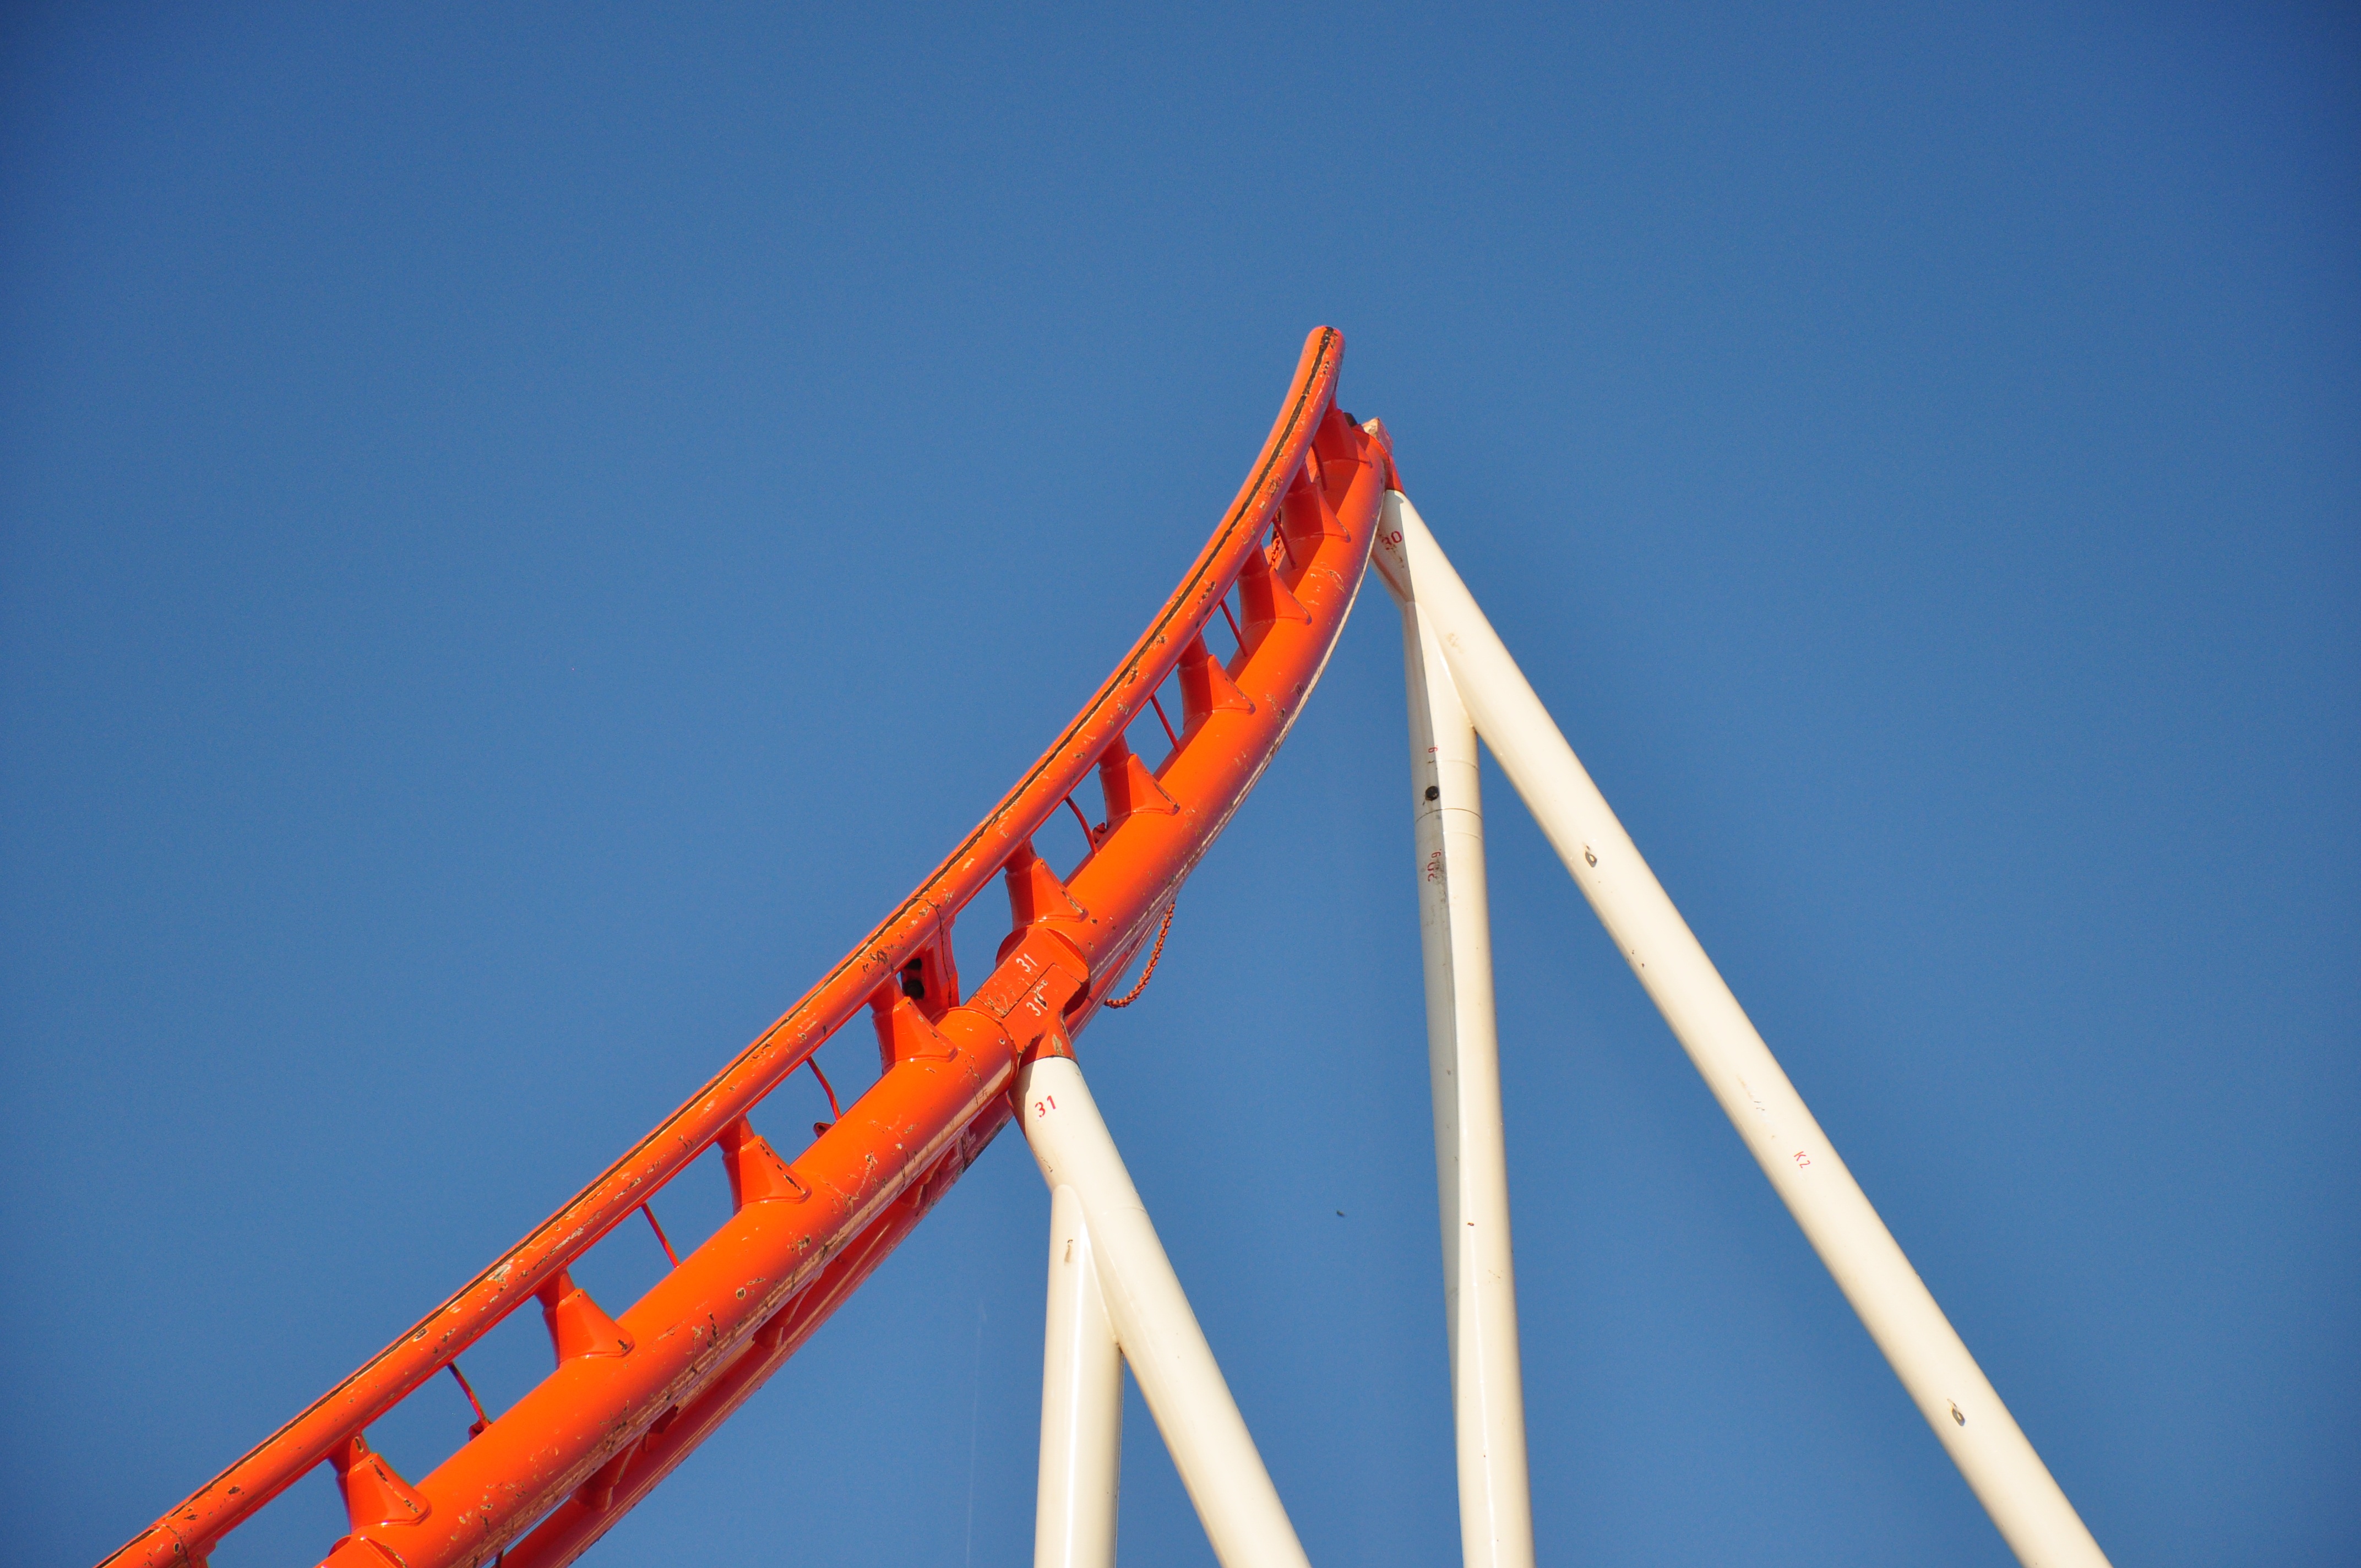
sky, recreation, line, red, amusement park, mast, color, flag, park, ride, blue, attraction, colorful, speed, roller coaster, spa, build, unfinished, fair, year market, amusement ride, outdoor recreation, nonbuilding structure